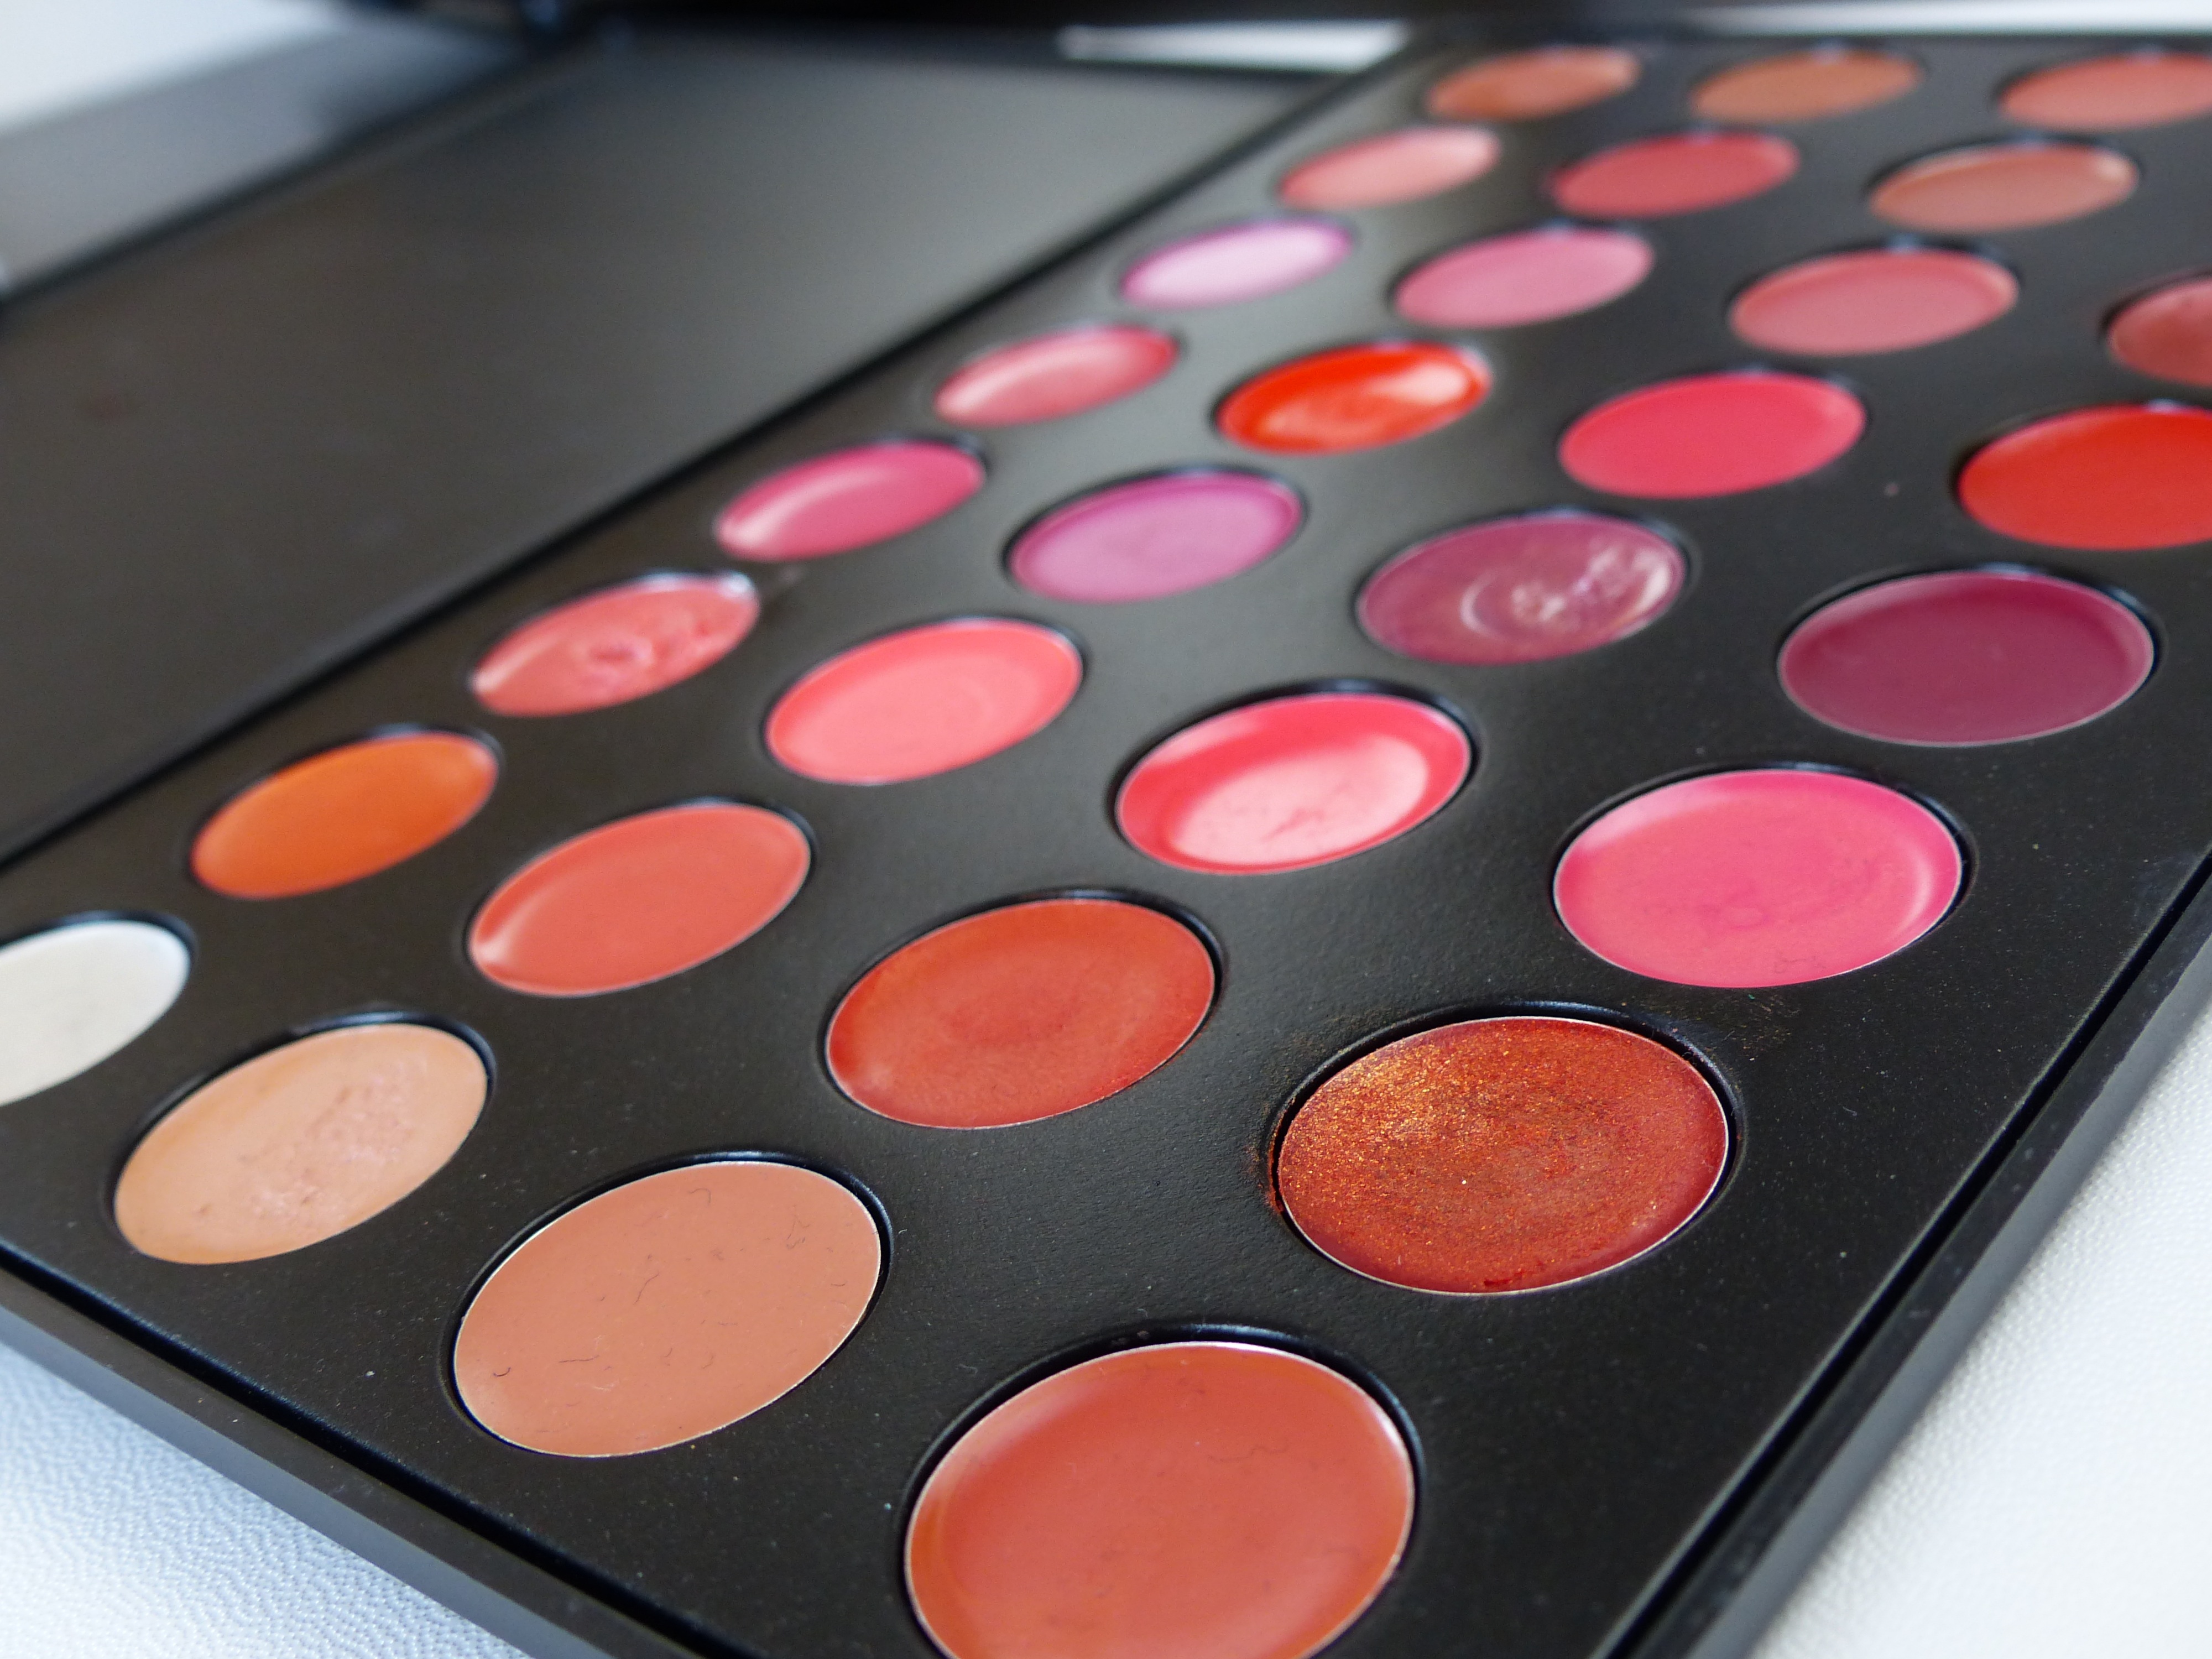
food, red, produce, color, pink, baking, lip, makeup, make up, human body, eye, style, organ, lipstick, eye shadow, lip gloss